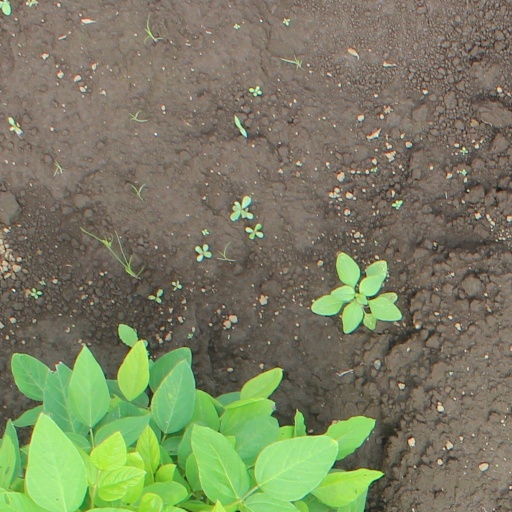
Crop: soybean